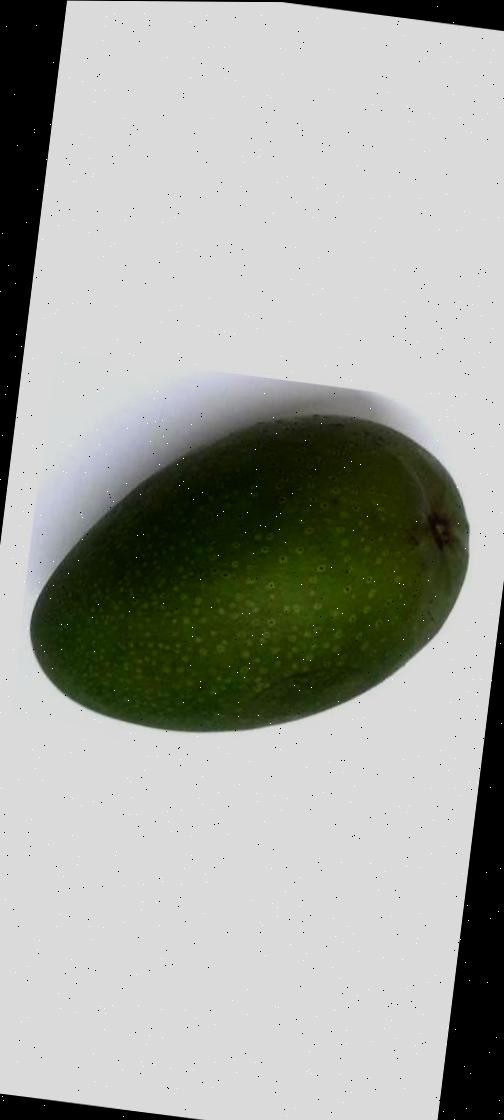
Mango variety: Ashshina Zhinuk